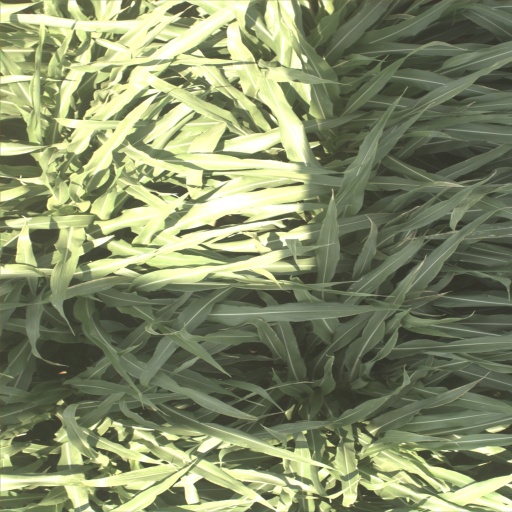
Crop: sorghum